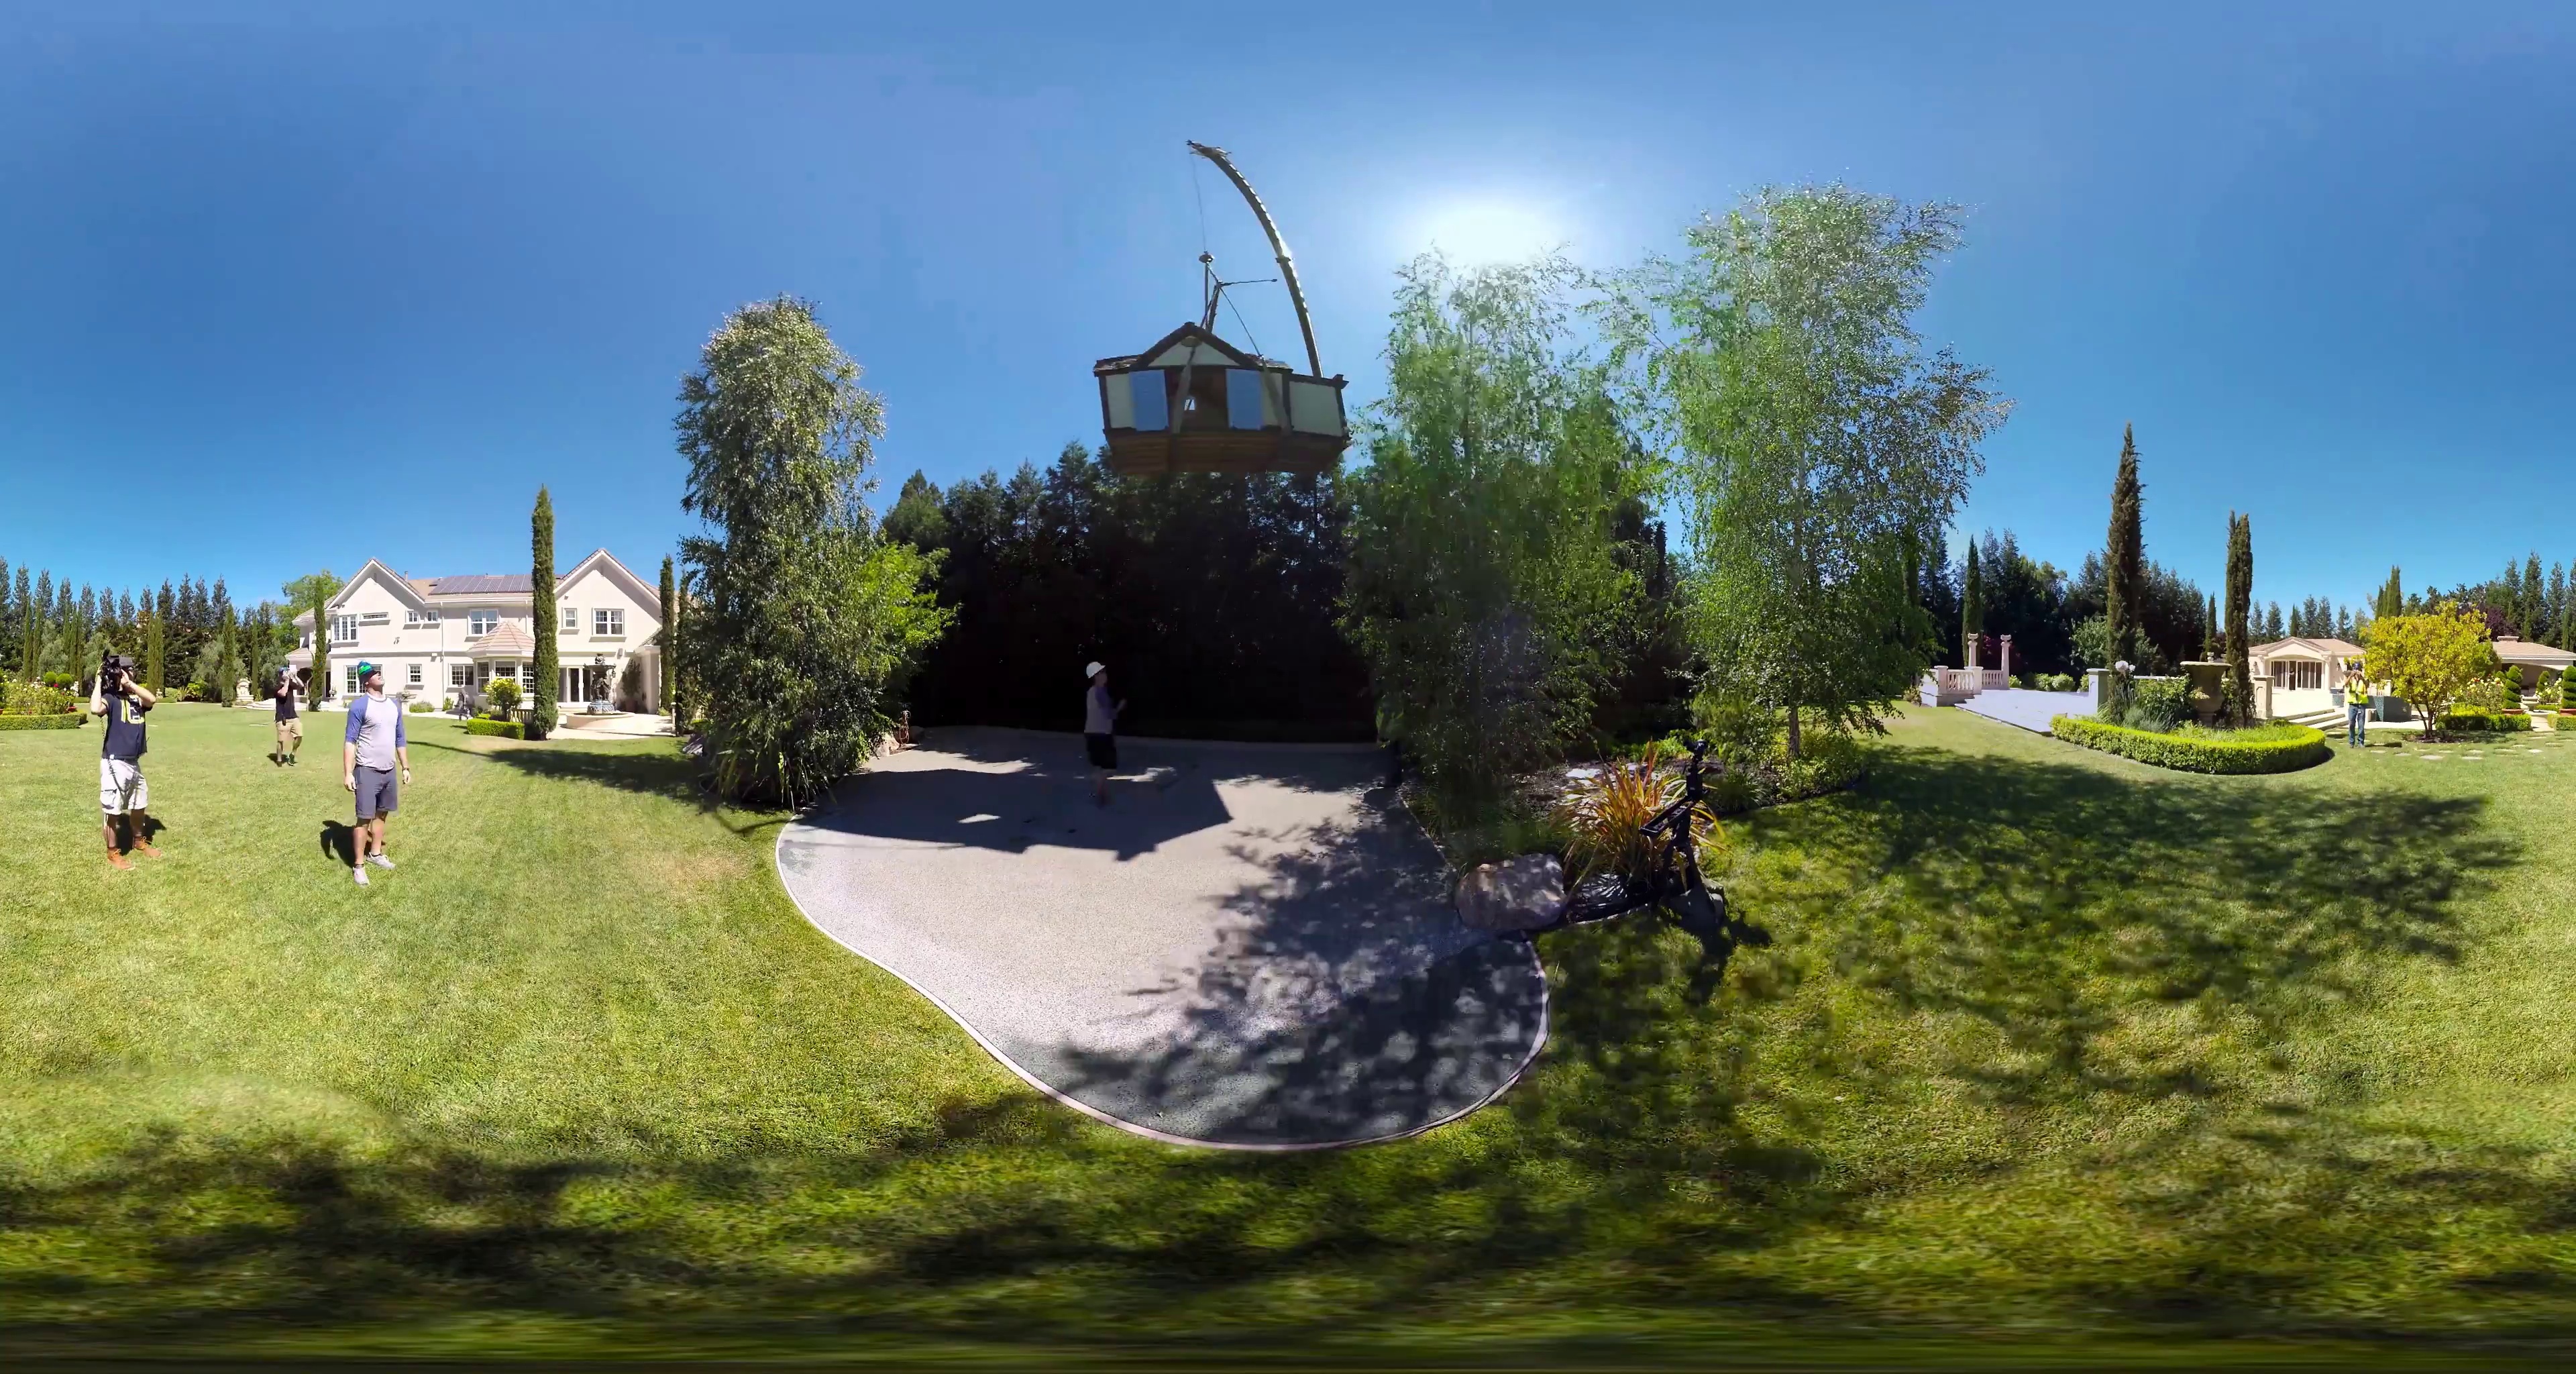
Referred object: the person wearing a white cap beneath the house

Referred object: the suspended wooden cabin

Referred object: look up, the cabin suspended above the driveway